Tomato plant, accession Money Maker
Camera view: vertical (180 deg); turntable rotation: 180 degrees
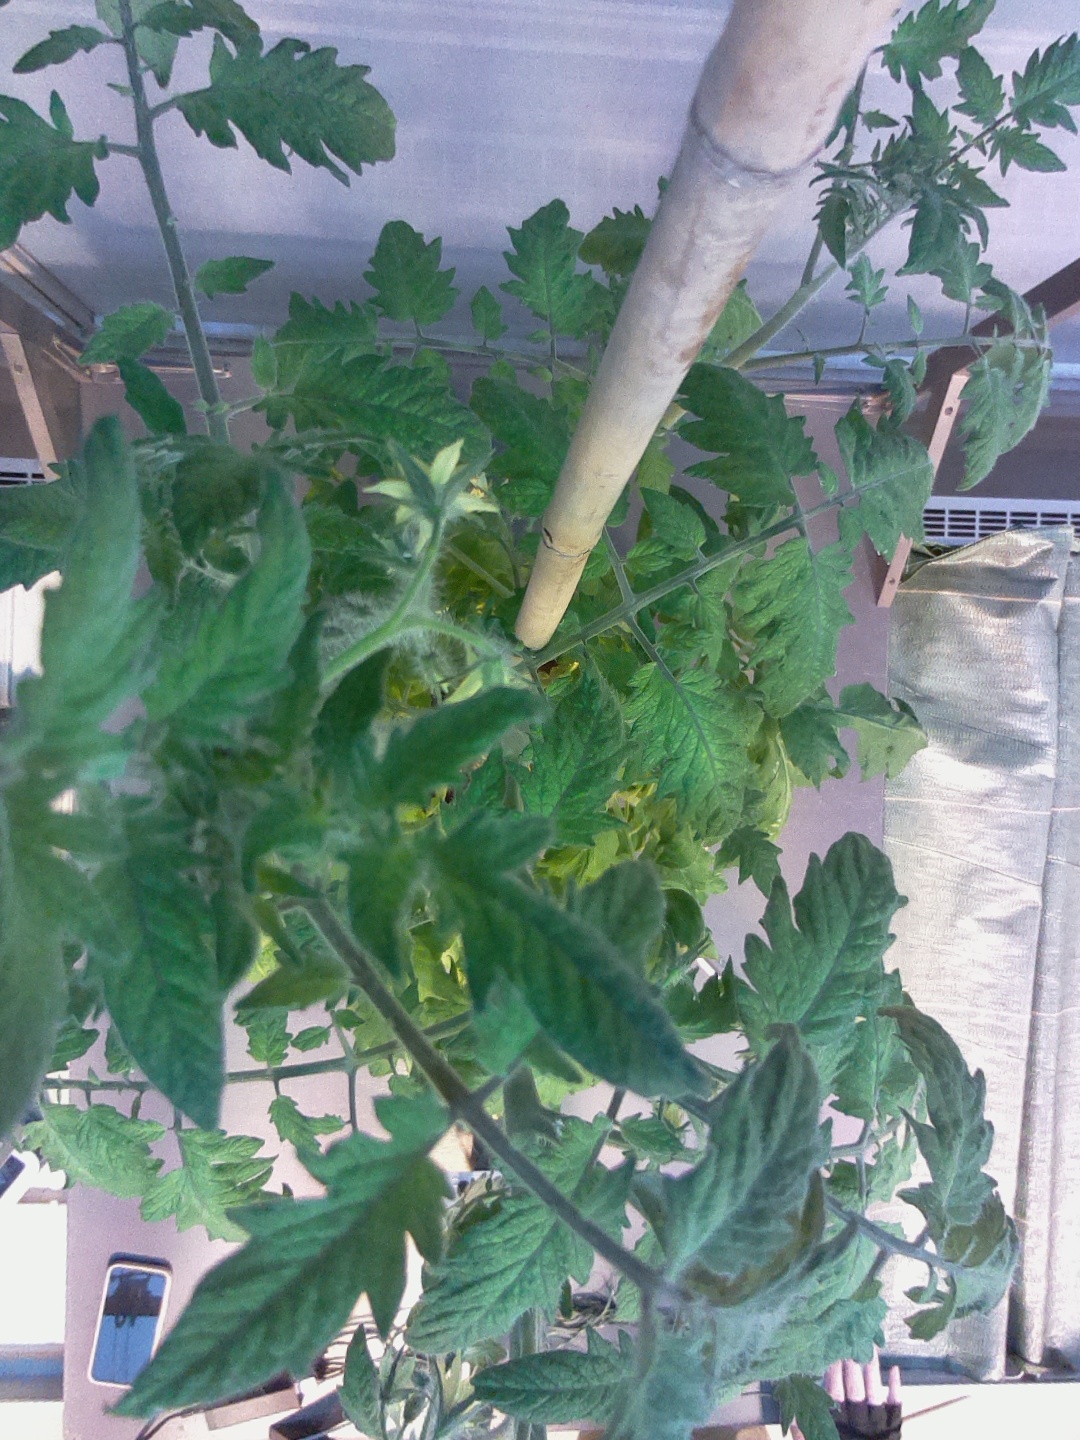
BBCH growth stage 71: 10%-20% of final fruit size